Photoacoustic microscopy

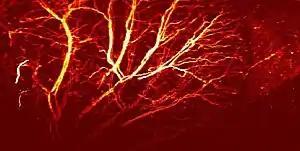
Mouse ear vasculature imaged using OR-PAM at 532 nm

Endogenous contrast agents, molecules naturally occurring within the body, are useful in photoacoustic microscopy due to the fact that they may be imaged non-invasively. Endogenous agents are also non-toxic and do not affect the properties of the tissue being studied. In particular, endogenous absorbers can be classified based on their absorbing wavelengths.